Question: Please indicate a possible affordance area of baseball bat that can be used for holding
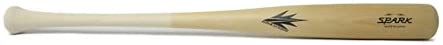
Answer: [4.5, 4.5, 171.5, 37.5]